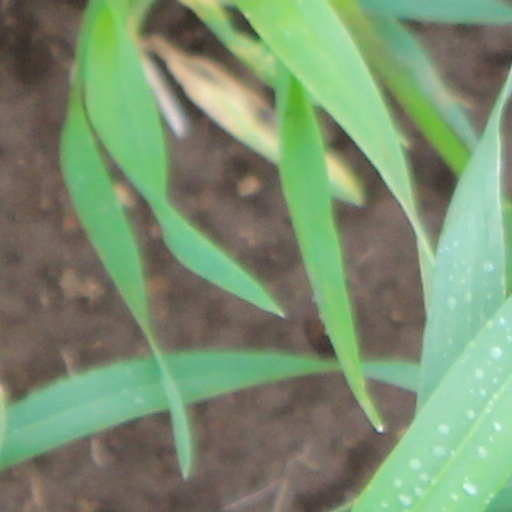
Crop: wheat